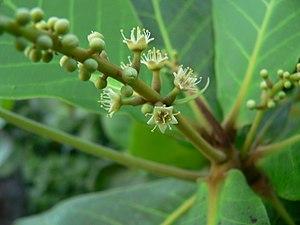
Terminalia catappa, épis floral, Guadeloupe
Le badamier est un arbre fruitier de la famille des Combretaceae. Il peut atteindre une vingtaine de mètres de hauteur. Originaire de Nouvelle-Guinée, il s'est naturalisé dans de nombreuses régions tropicales.